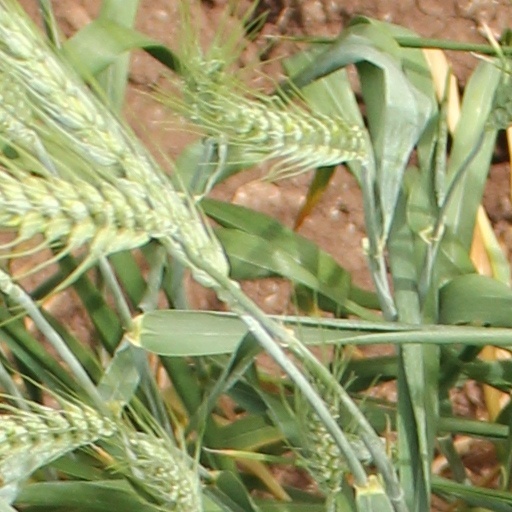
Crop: wheat